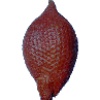
Label: Salak 1